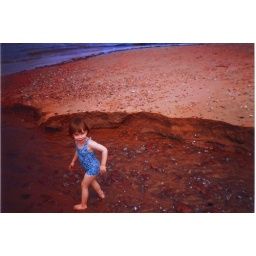
My niece running in the red Prince Edward Island sand.